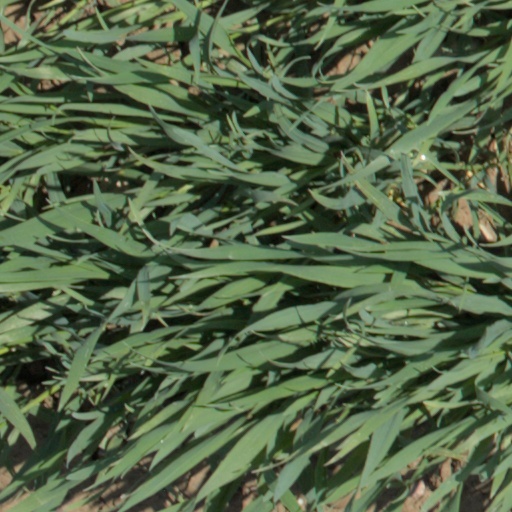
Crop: wheat